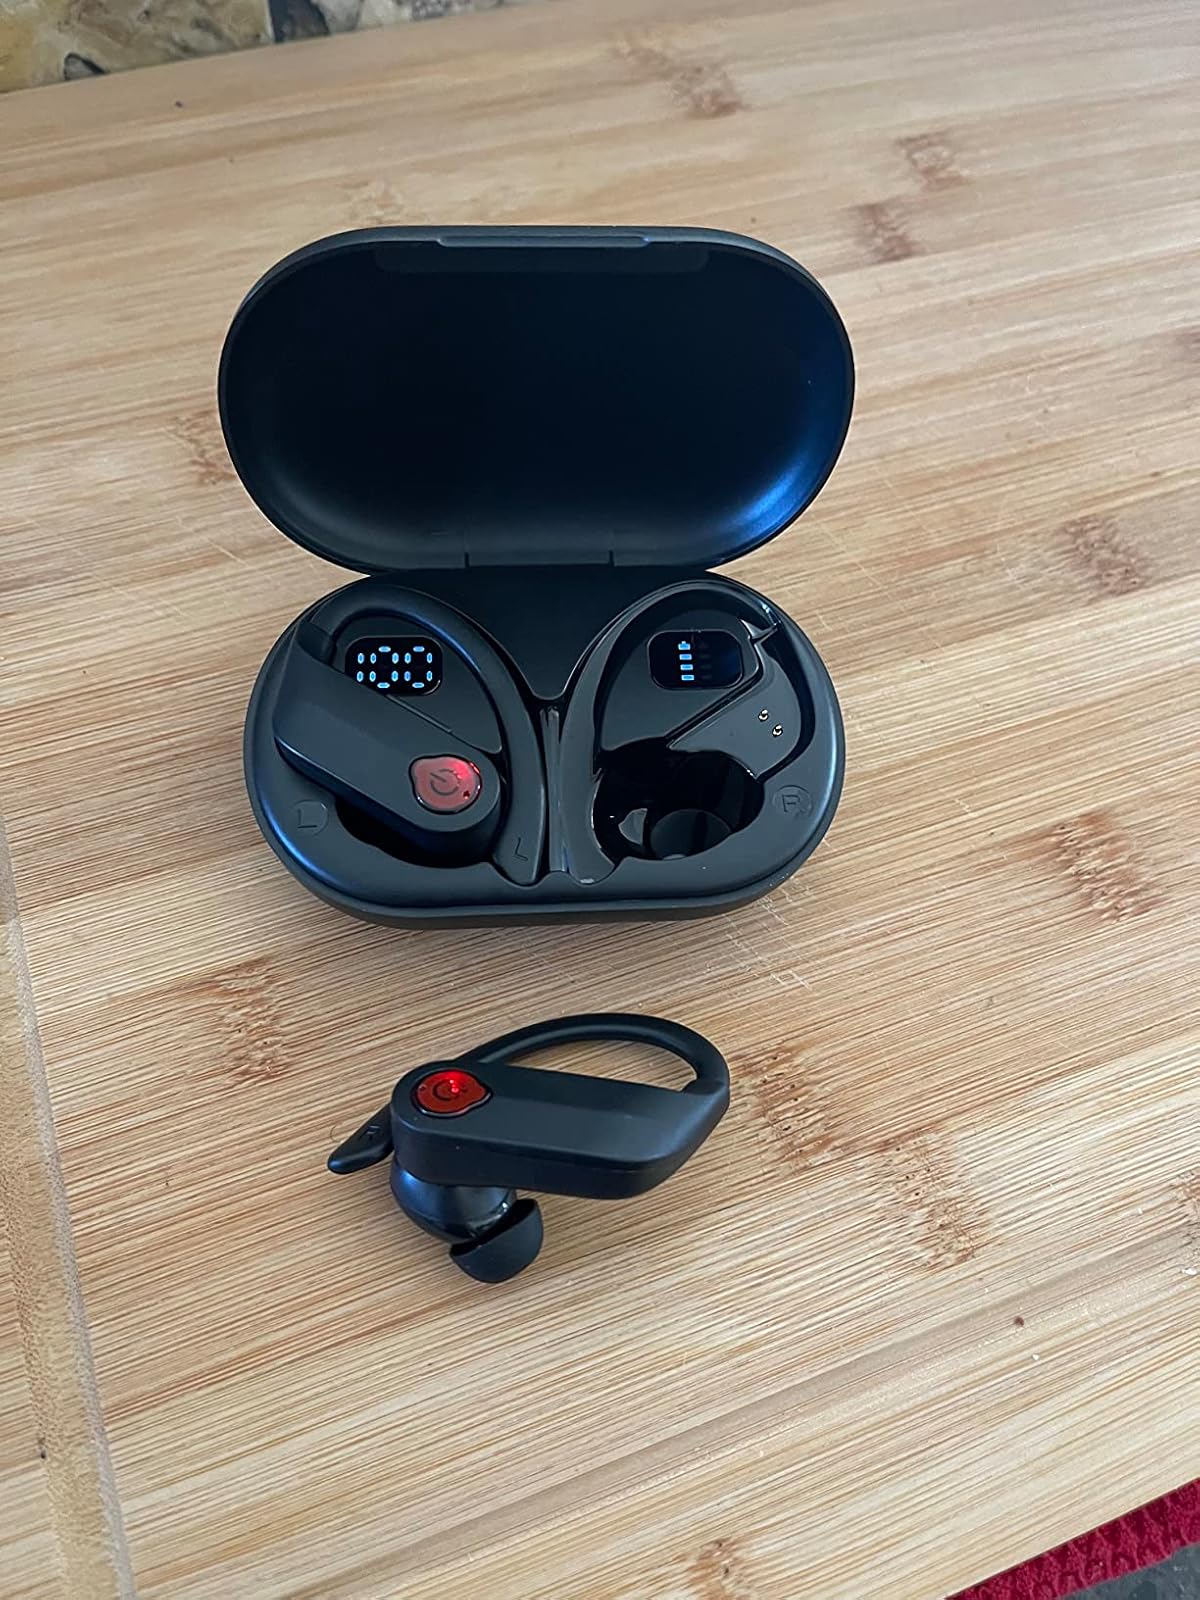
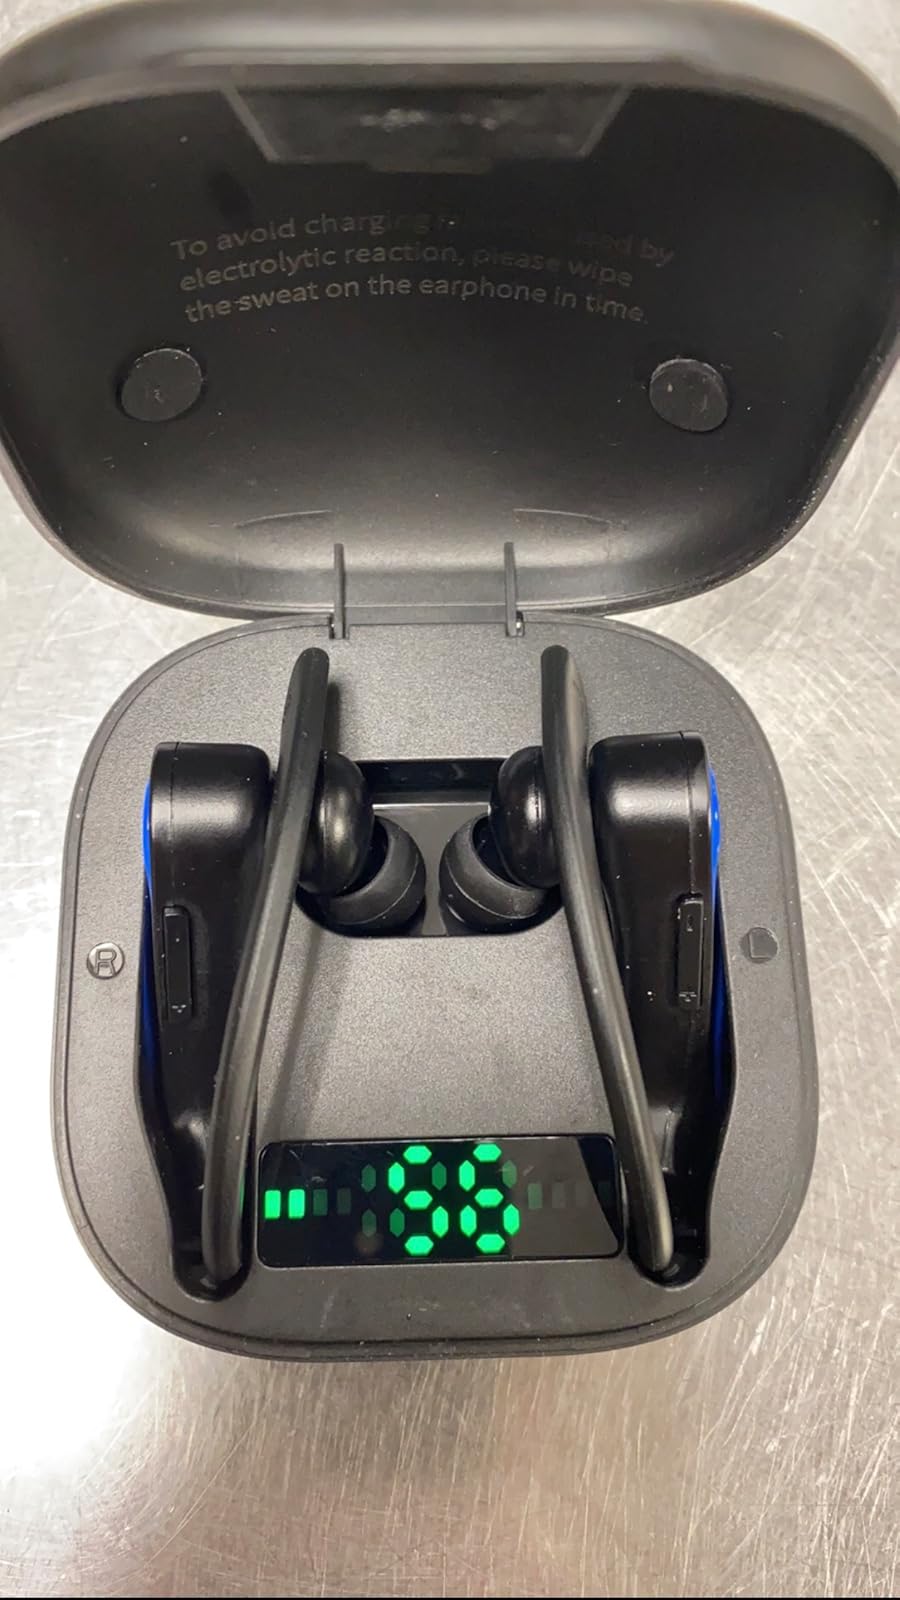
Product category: earbuds
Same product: no